Jubair Muhammed

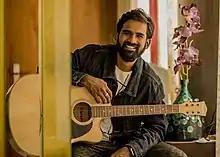

Jubair Muhammed is an Indian music composer and playback singer who works in Malayalam cinema. Jubair has worked on Malayalam, Tamil, Kannada, Telugu and Hindi language films, Music Videos and Short Films.